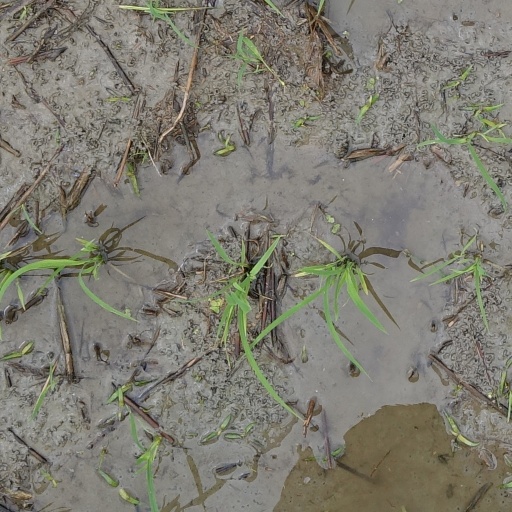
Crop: rice